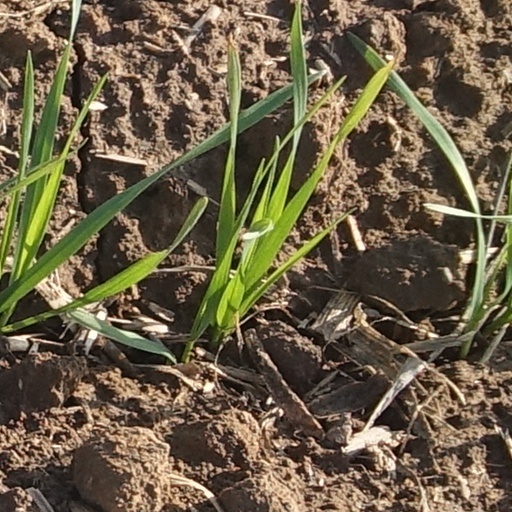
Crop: wheat